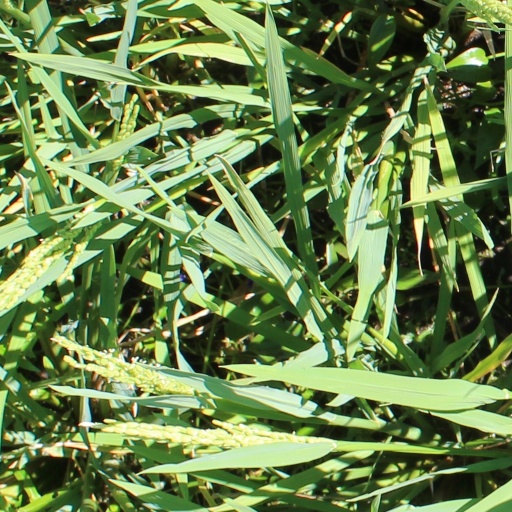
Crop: rice